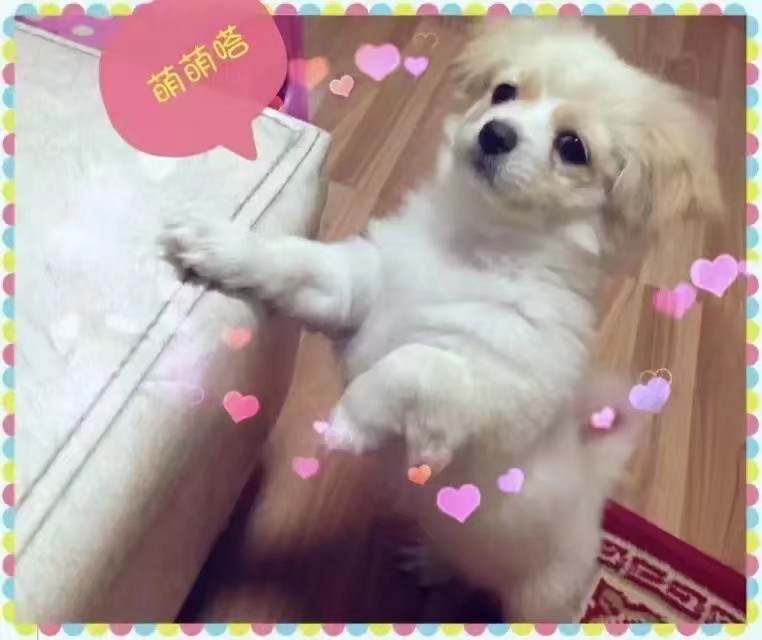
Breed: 3336-n000121-chinese_rural_dog